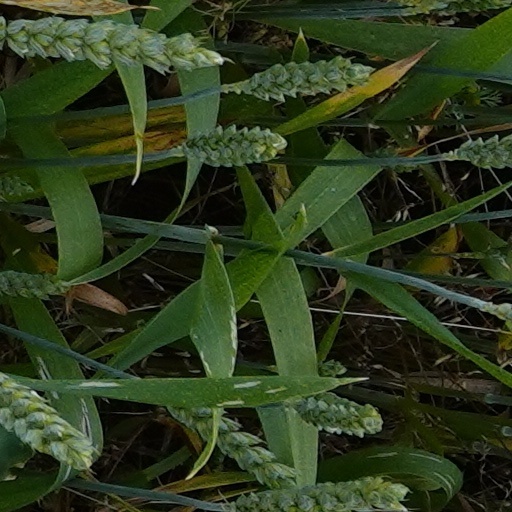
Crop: wheat